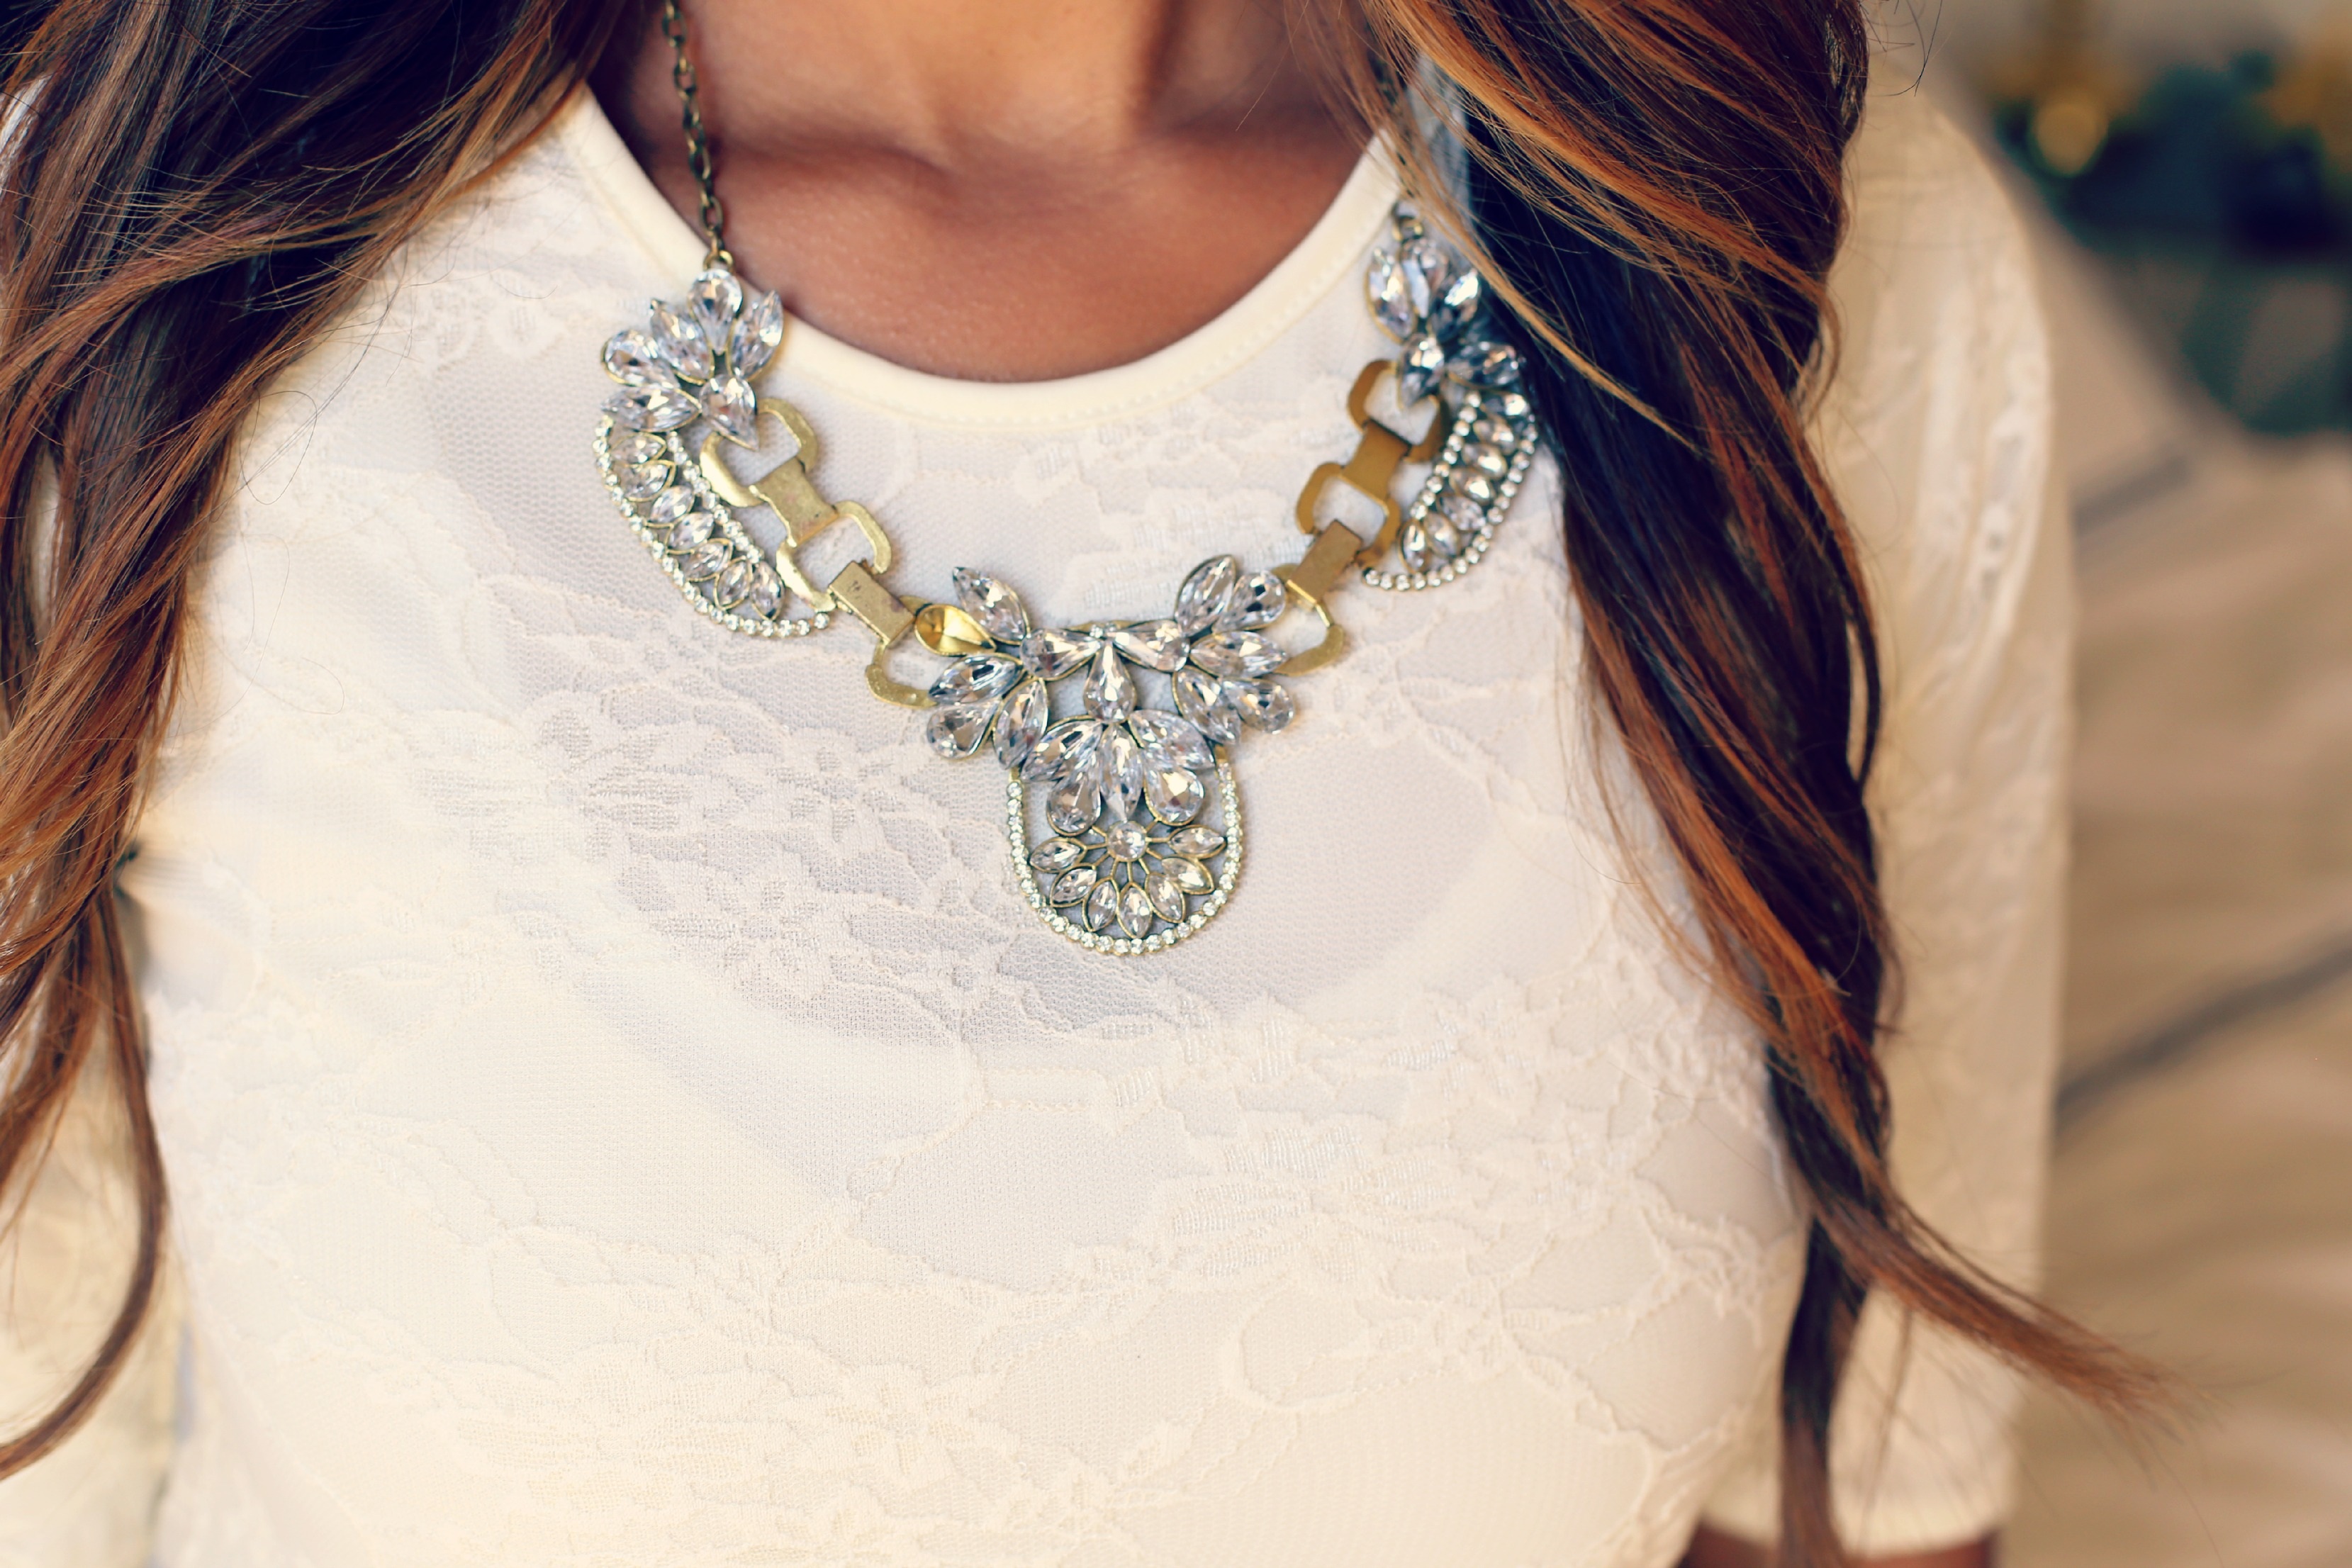
girl, hair, chain, fashion, ear, necklace, jewellery, jewel, dress, accessories, style, glamour, accessory, styling, fashion accessory